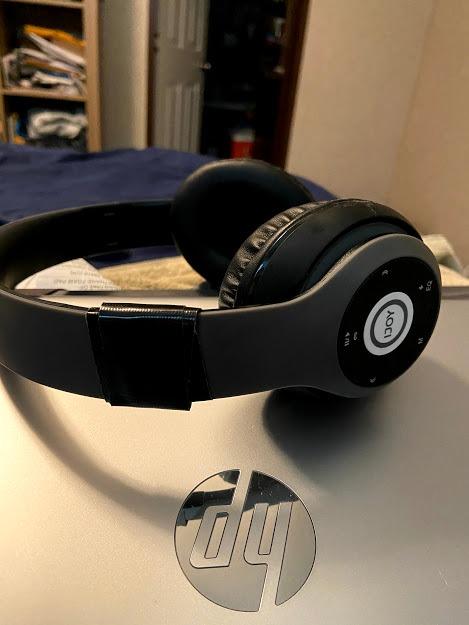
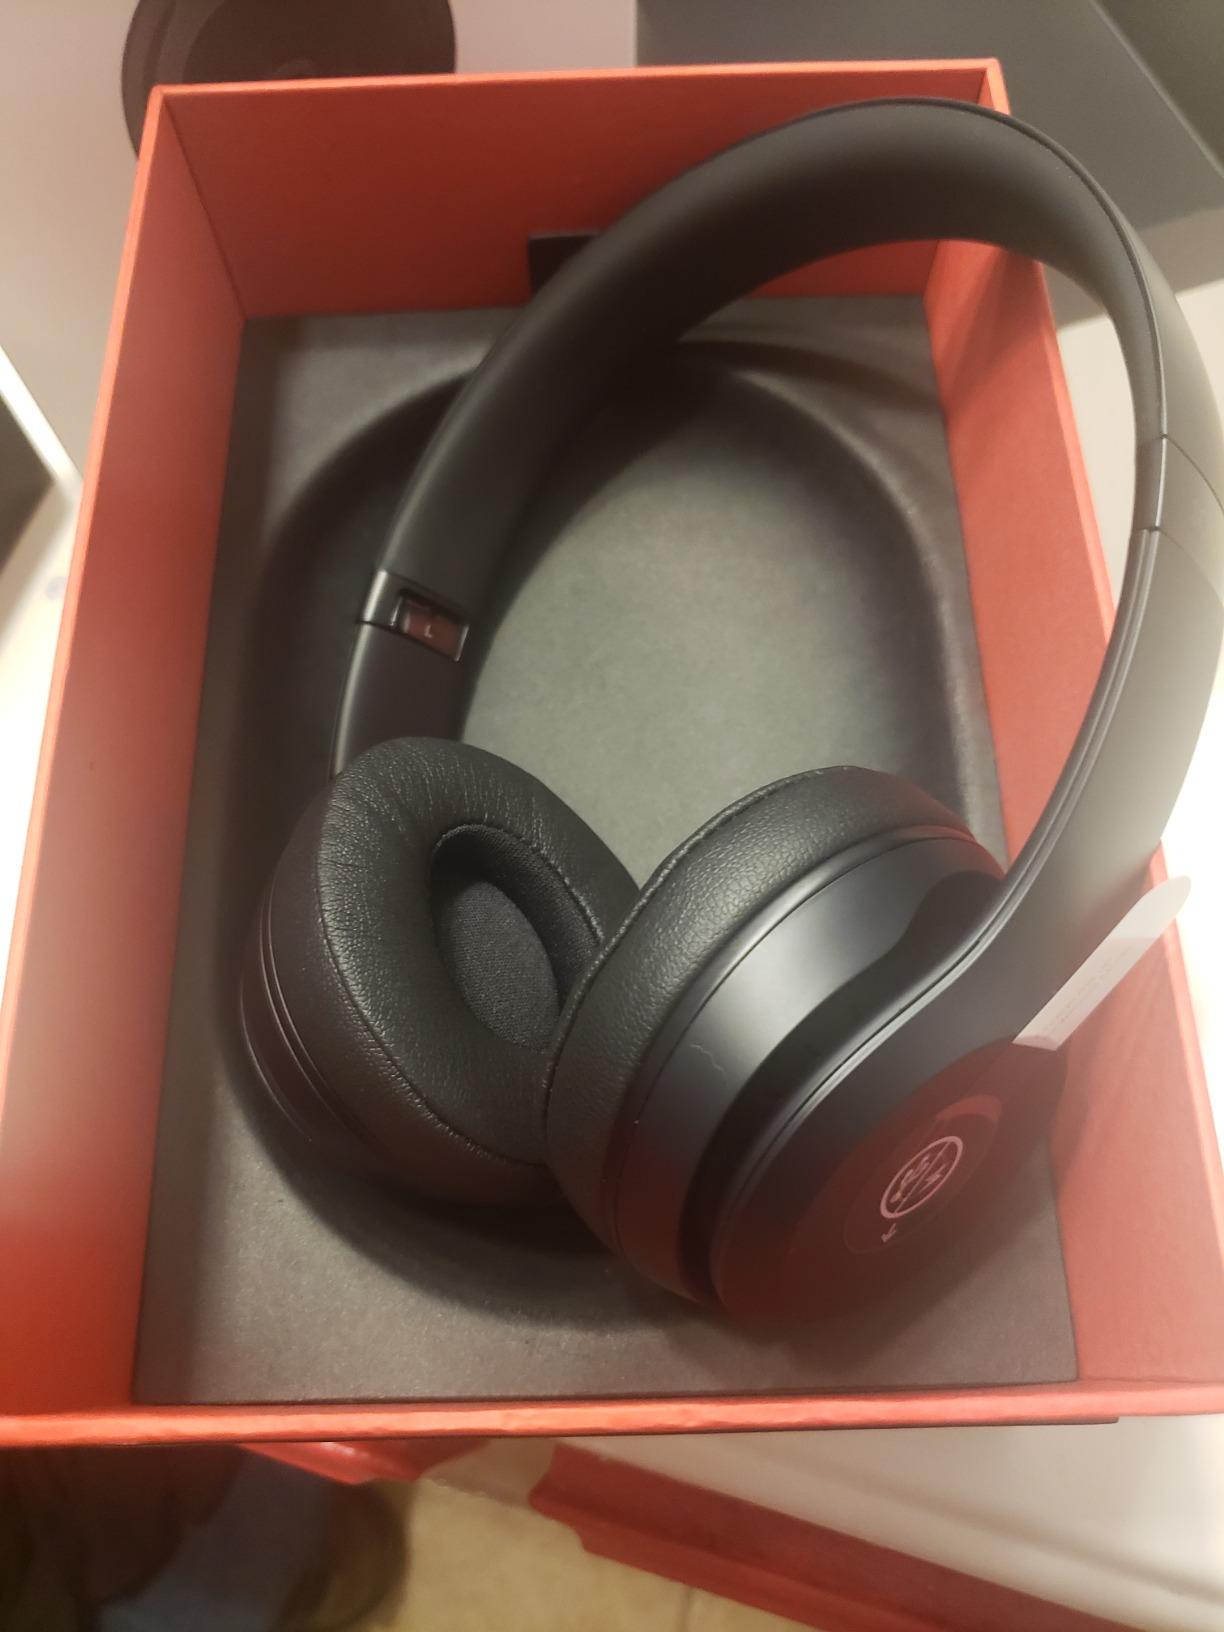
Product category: headphones
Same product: no